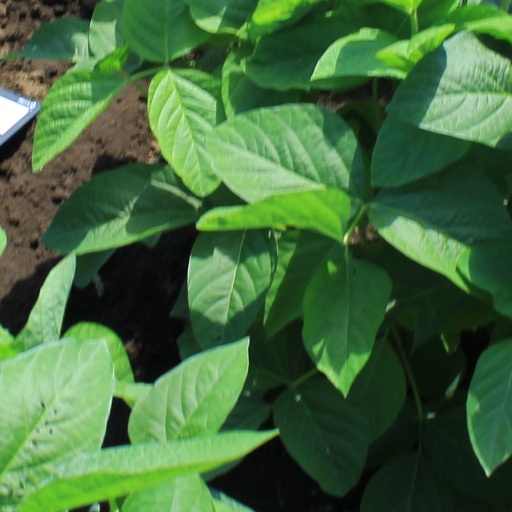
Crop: soybean